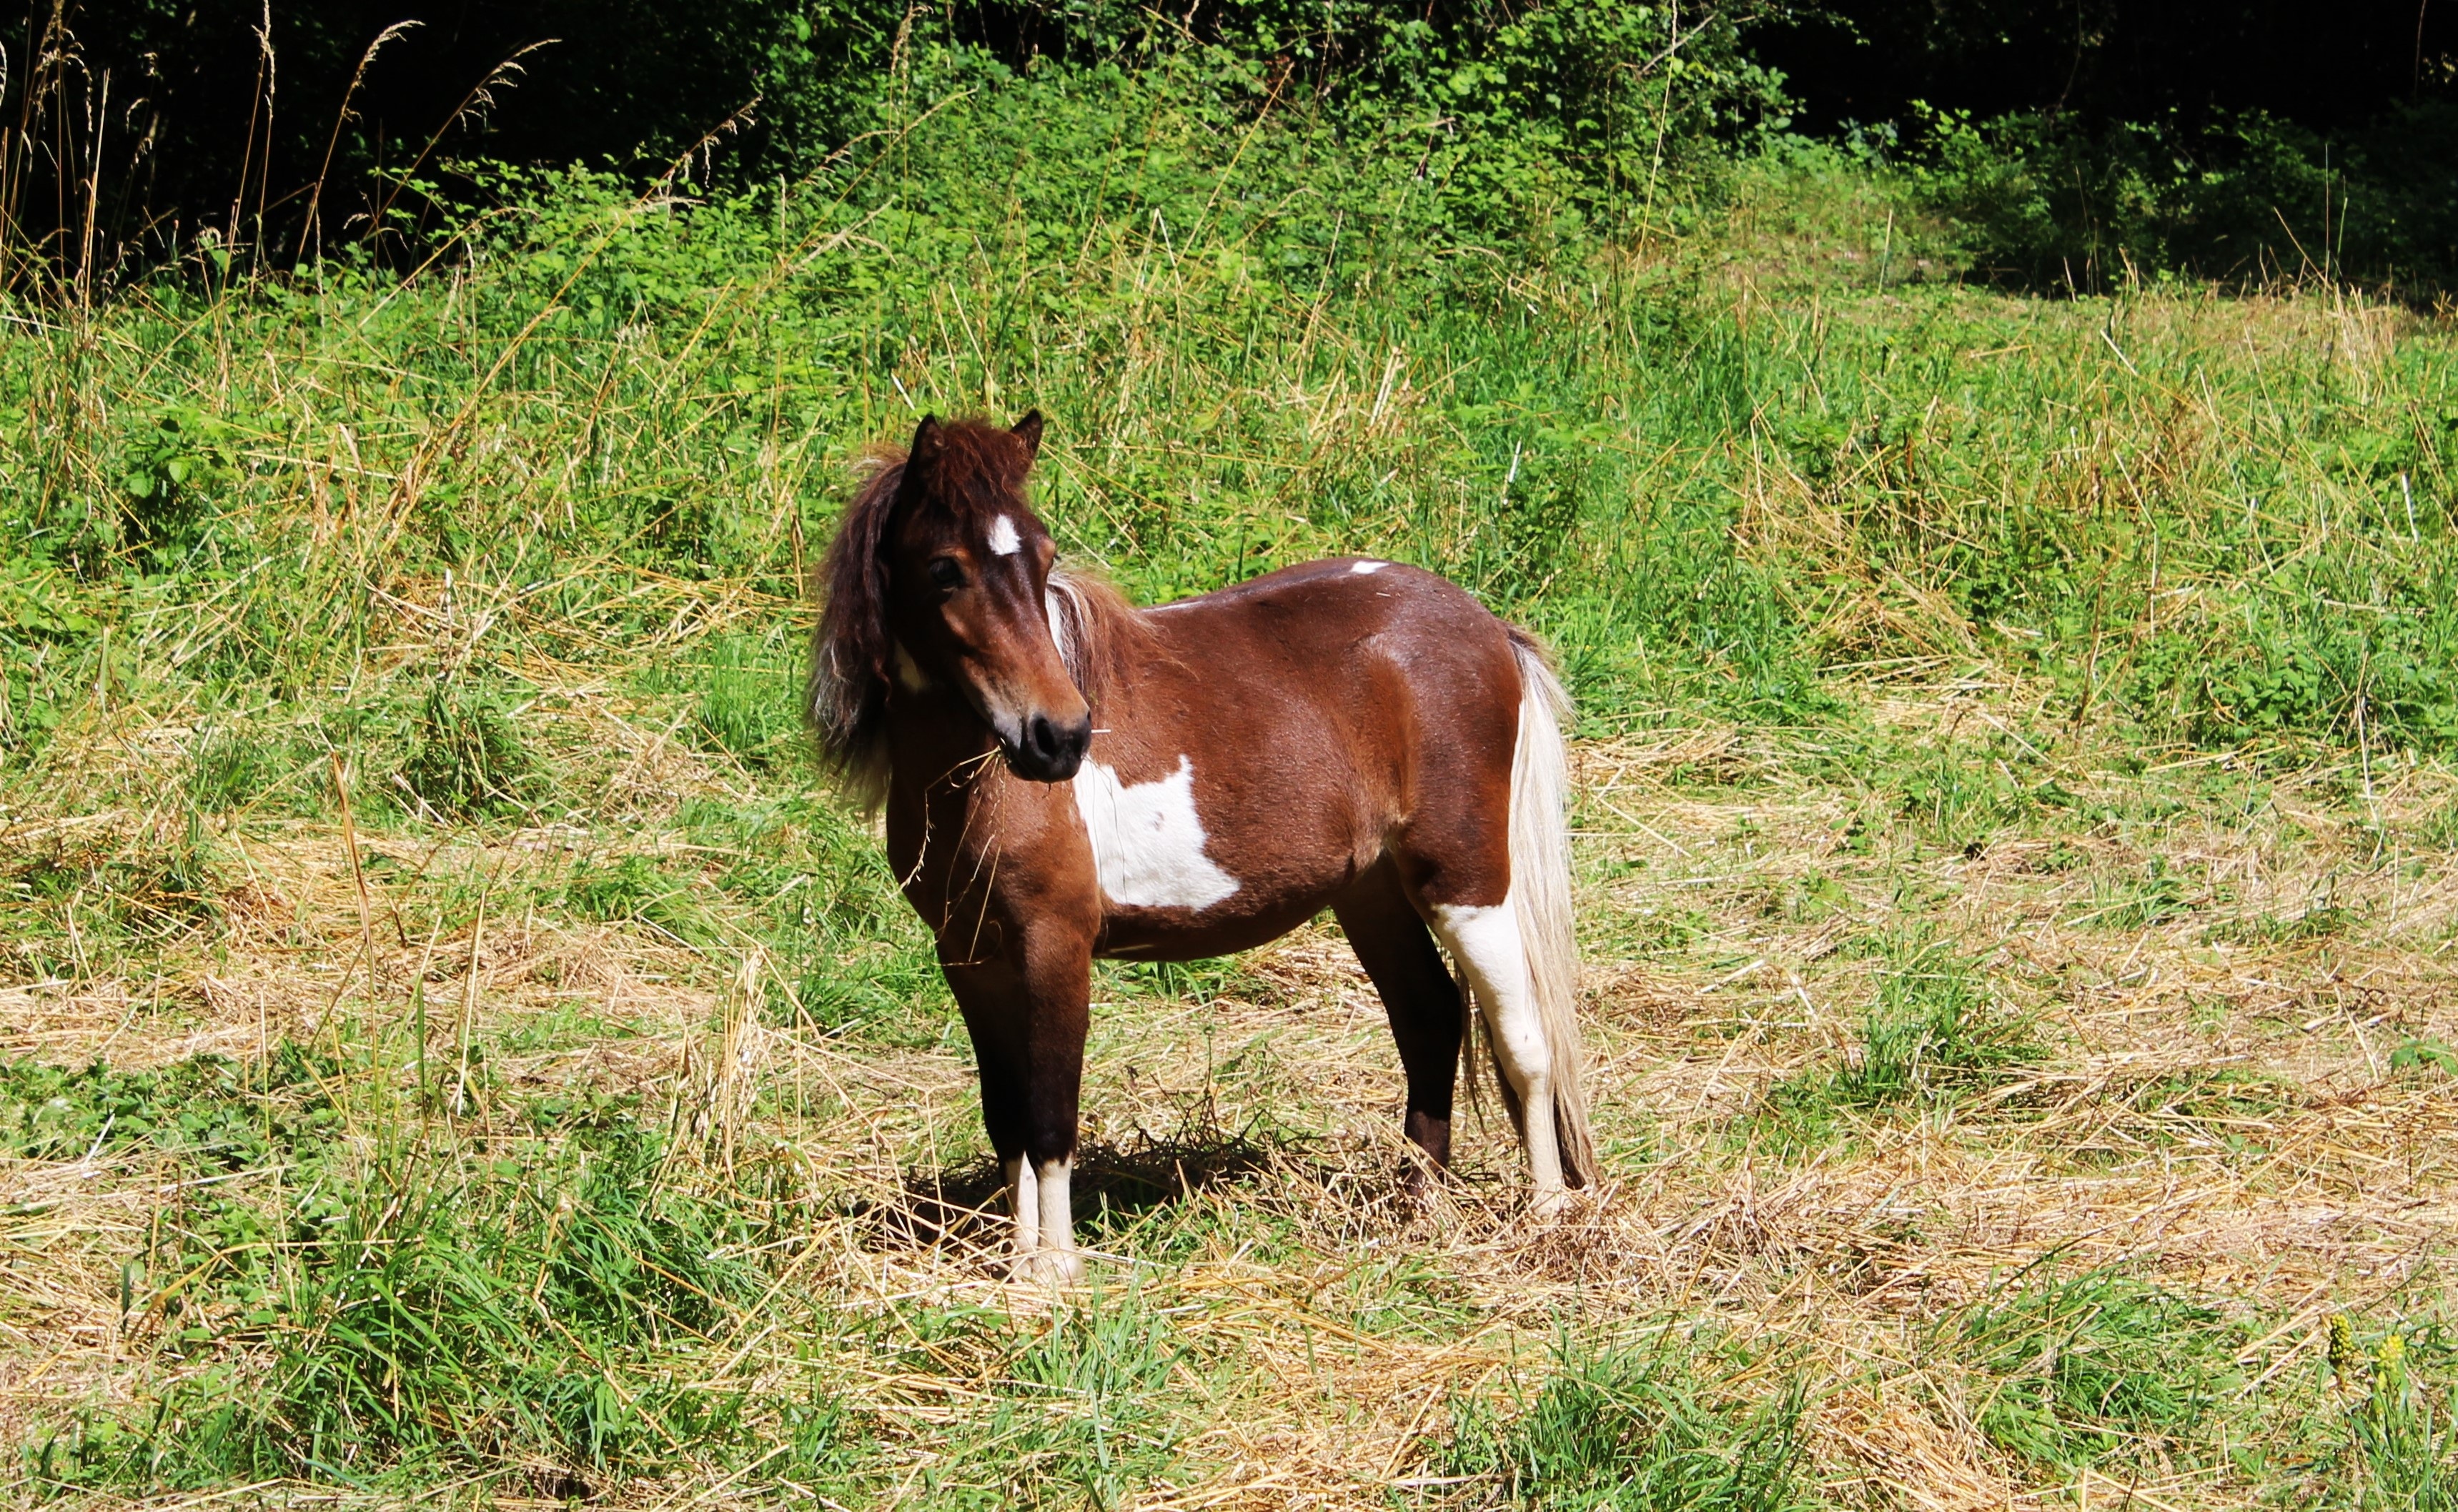
grass, white, meadow, animal, feed, pasture, grazing, horse, brown, mammal, stallion, mane, eat, fauna, equine, pony, vertebrate, mare, pre, foal, colt, pack animal, horse like mammal, mustang horse